Sonne (navigation)

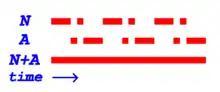
White diagram with four rows: first is the letter N followed by a repeating sequence of dash-dot-space; second is the letter A with repeating dot-dash-space; third is A+N followed by a solid line; last line has the word 'time' followed by a right arrow

Another solution to the radio navigation problem is to use a directional "beam" signal that can only be received in a certain area. Aircraft flying within the beam will hear the signal on a conventional radio. This presents a problem; the beam should be wide enough that an aircraft can find it, but narrow enough to be an accurate guide.